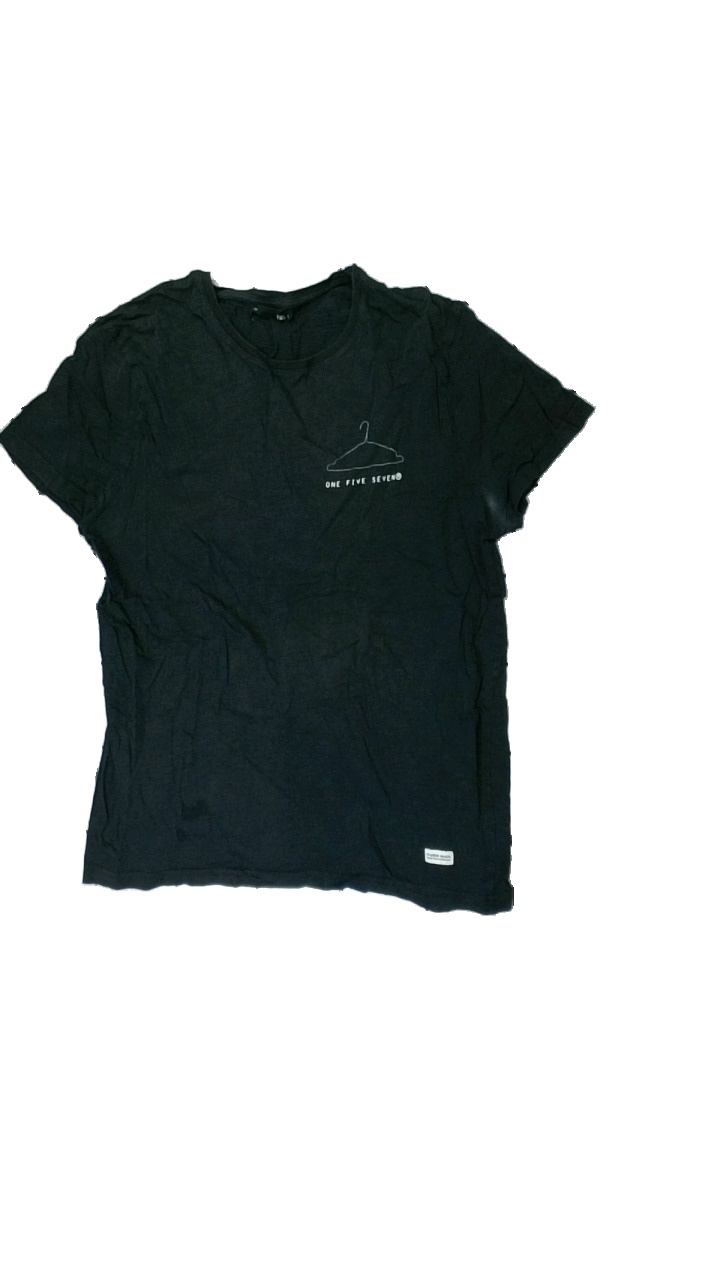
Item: T-shirt (Men)
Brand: Lager 157
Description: svart t-shirt med flera små hål, blekt i armhålorna och missfärgad på ryggen
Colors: Black, White
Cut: Regular
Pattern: Logo print
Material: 100% cotton
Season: All
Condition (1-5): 2
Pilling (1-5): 5
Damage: fläckar armhålor
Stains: Major
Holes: Minor
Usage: Export
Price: <50